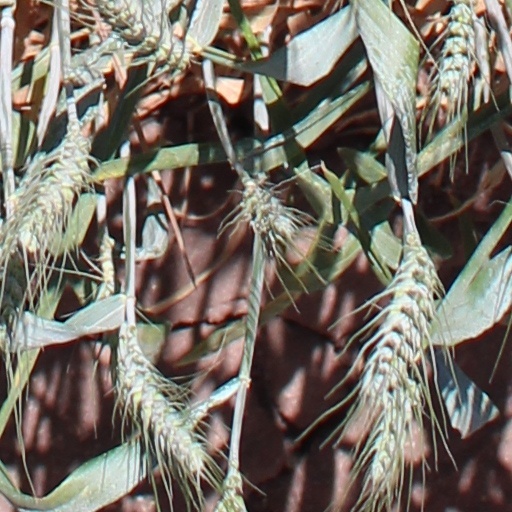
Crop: wheat